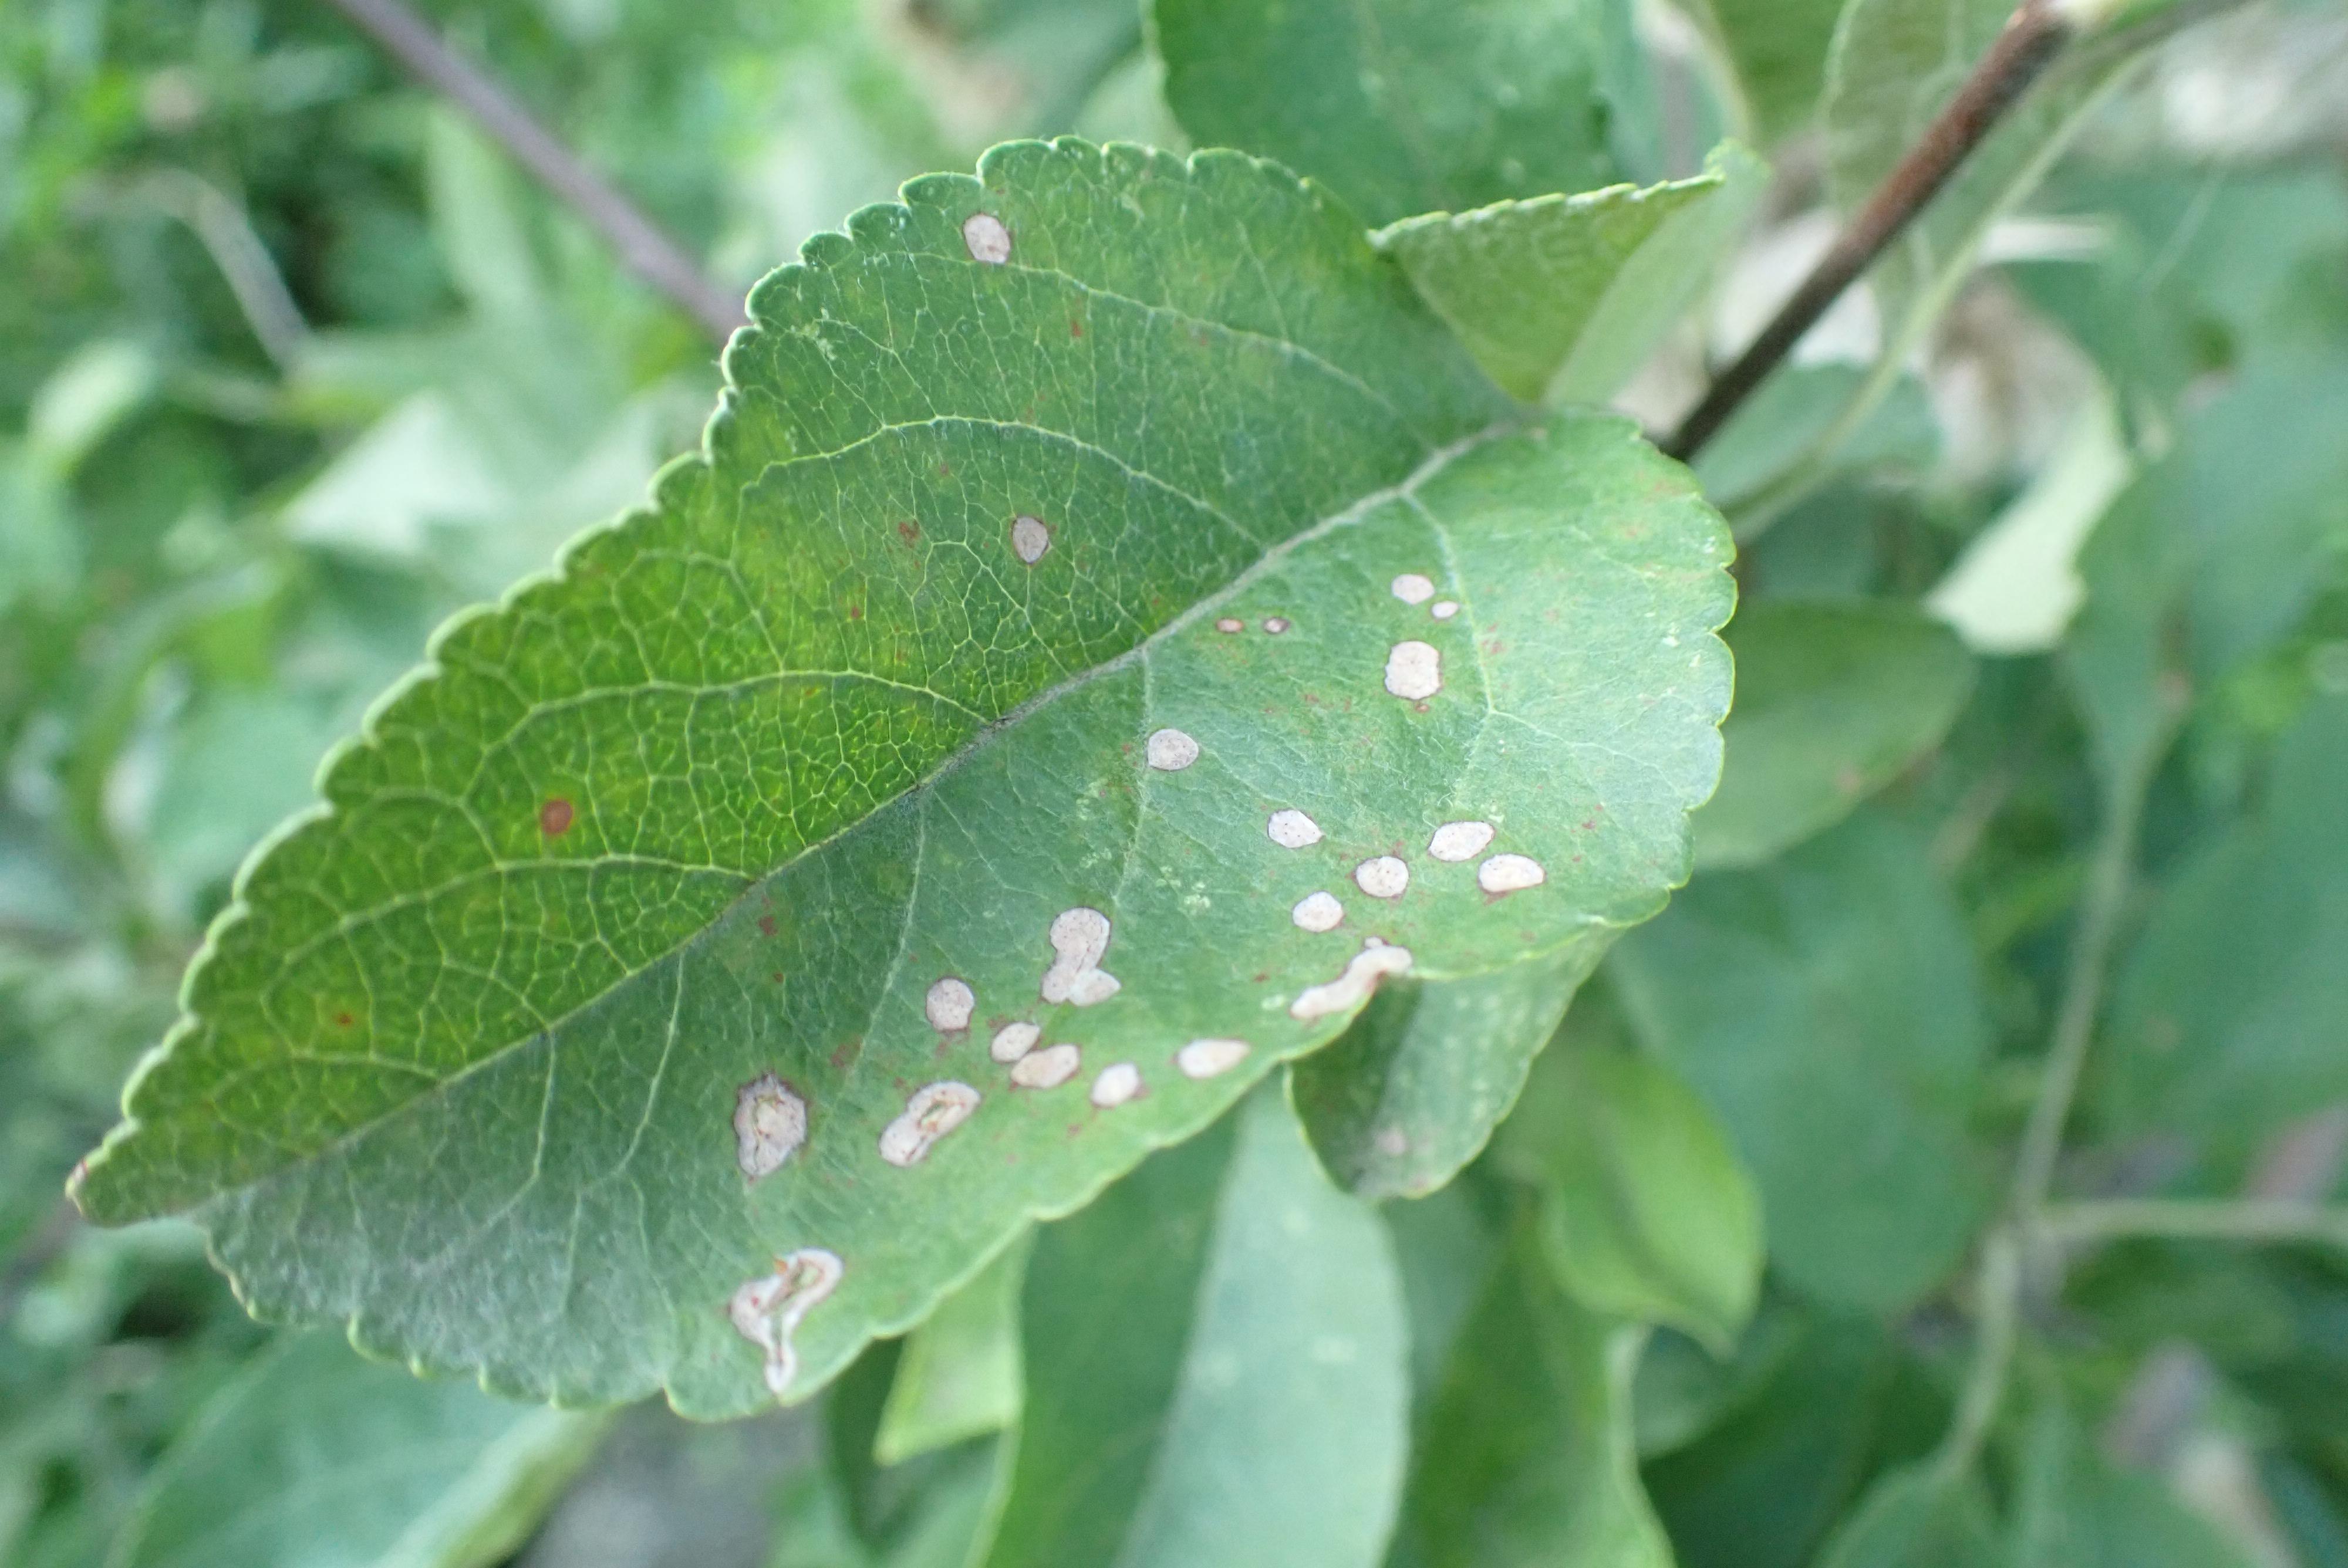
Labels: frog_eye_leaf_spot